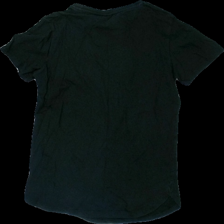
View: back
Type: T-shirt
Category: Children
Brand: Lindex
Colors: White, Black
Material: 100% cotton
Pattern: Other
Cut: Regular
Size: 134
Season: All
Damage location: bottom center
Damage 2 location: bottom right
Price range: <50
Recommended usage: Reuse
Description: svart tröja med vit text